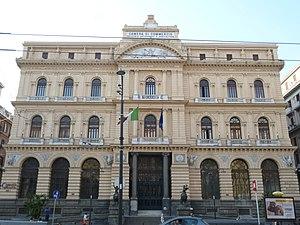
La liste des palais de la ville de Naples énumère essentiellement les structures d'intérêt historique et artistique qui ont été construites depuis la période médiévale jusqu'au XXIᵉ siècle. Selon l'historiographie et les sources officielles, on compte plusieurs centaines d'édifices qui ont un patrimoine riche d'histoire artistique, architecturale et civile qui s'est formé au cours de onze siècles.